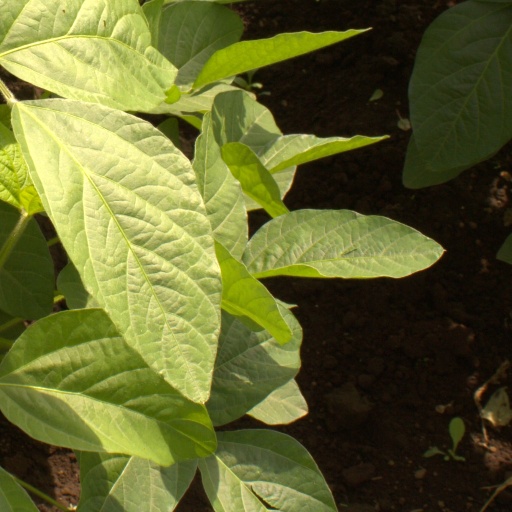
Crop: soybean